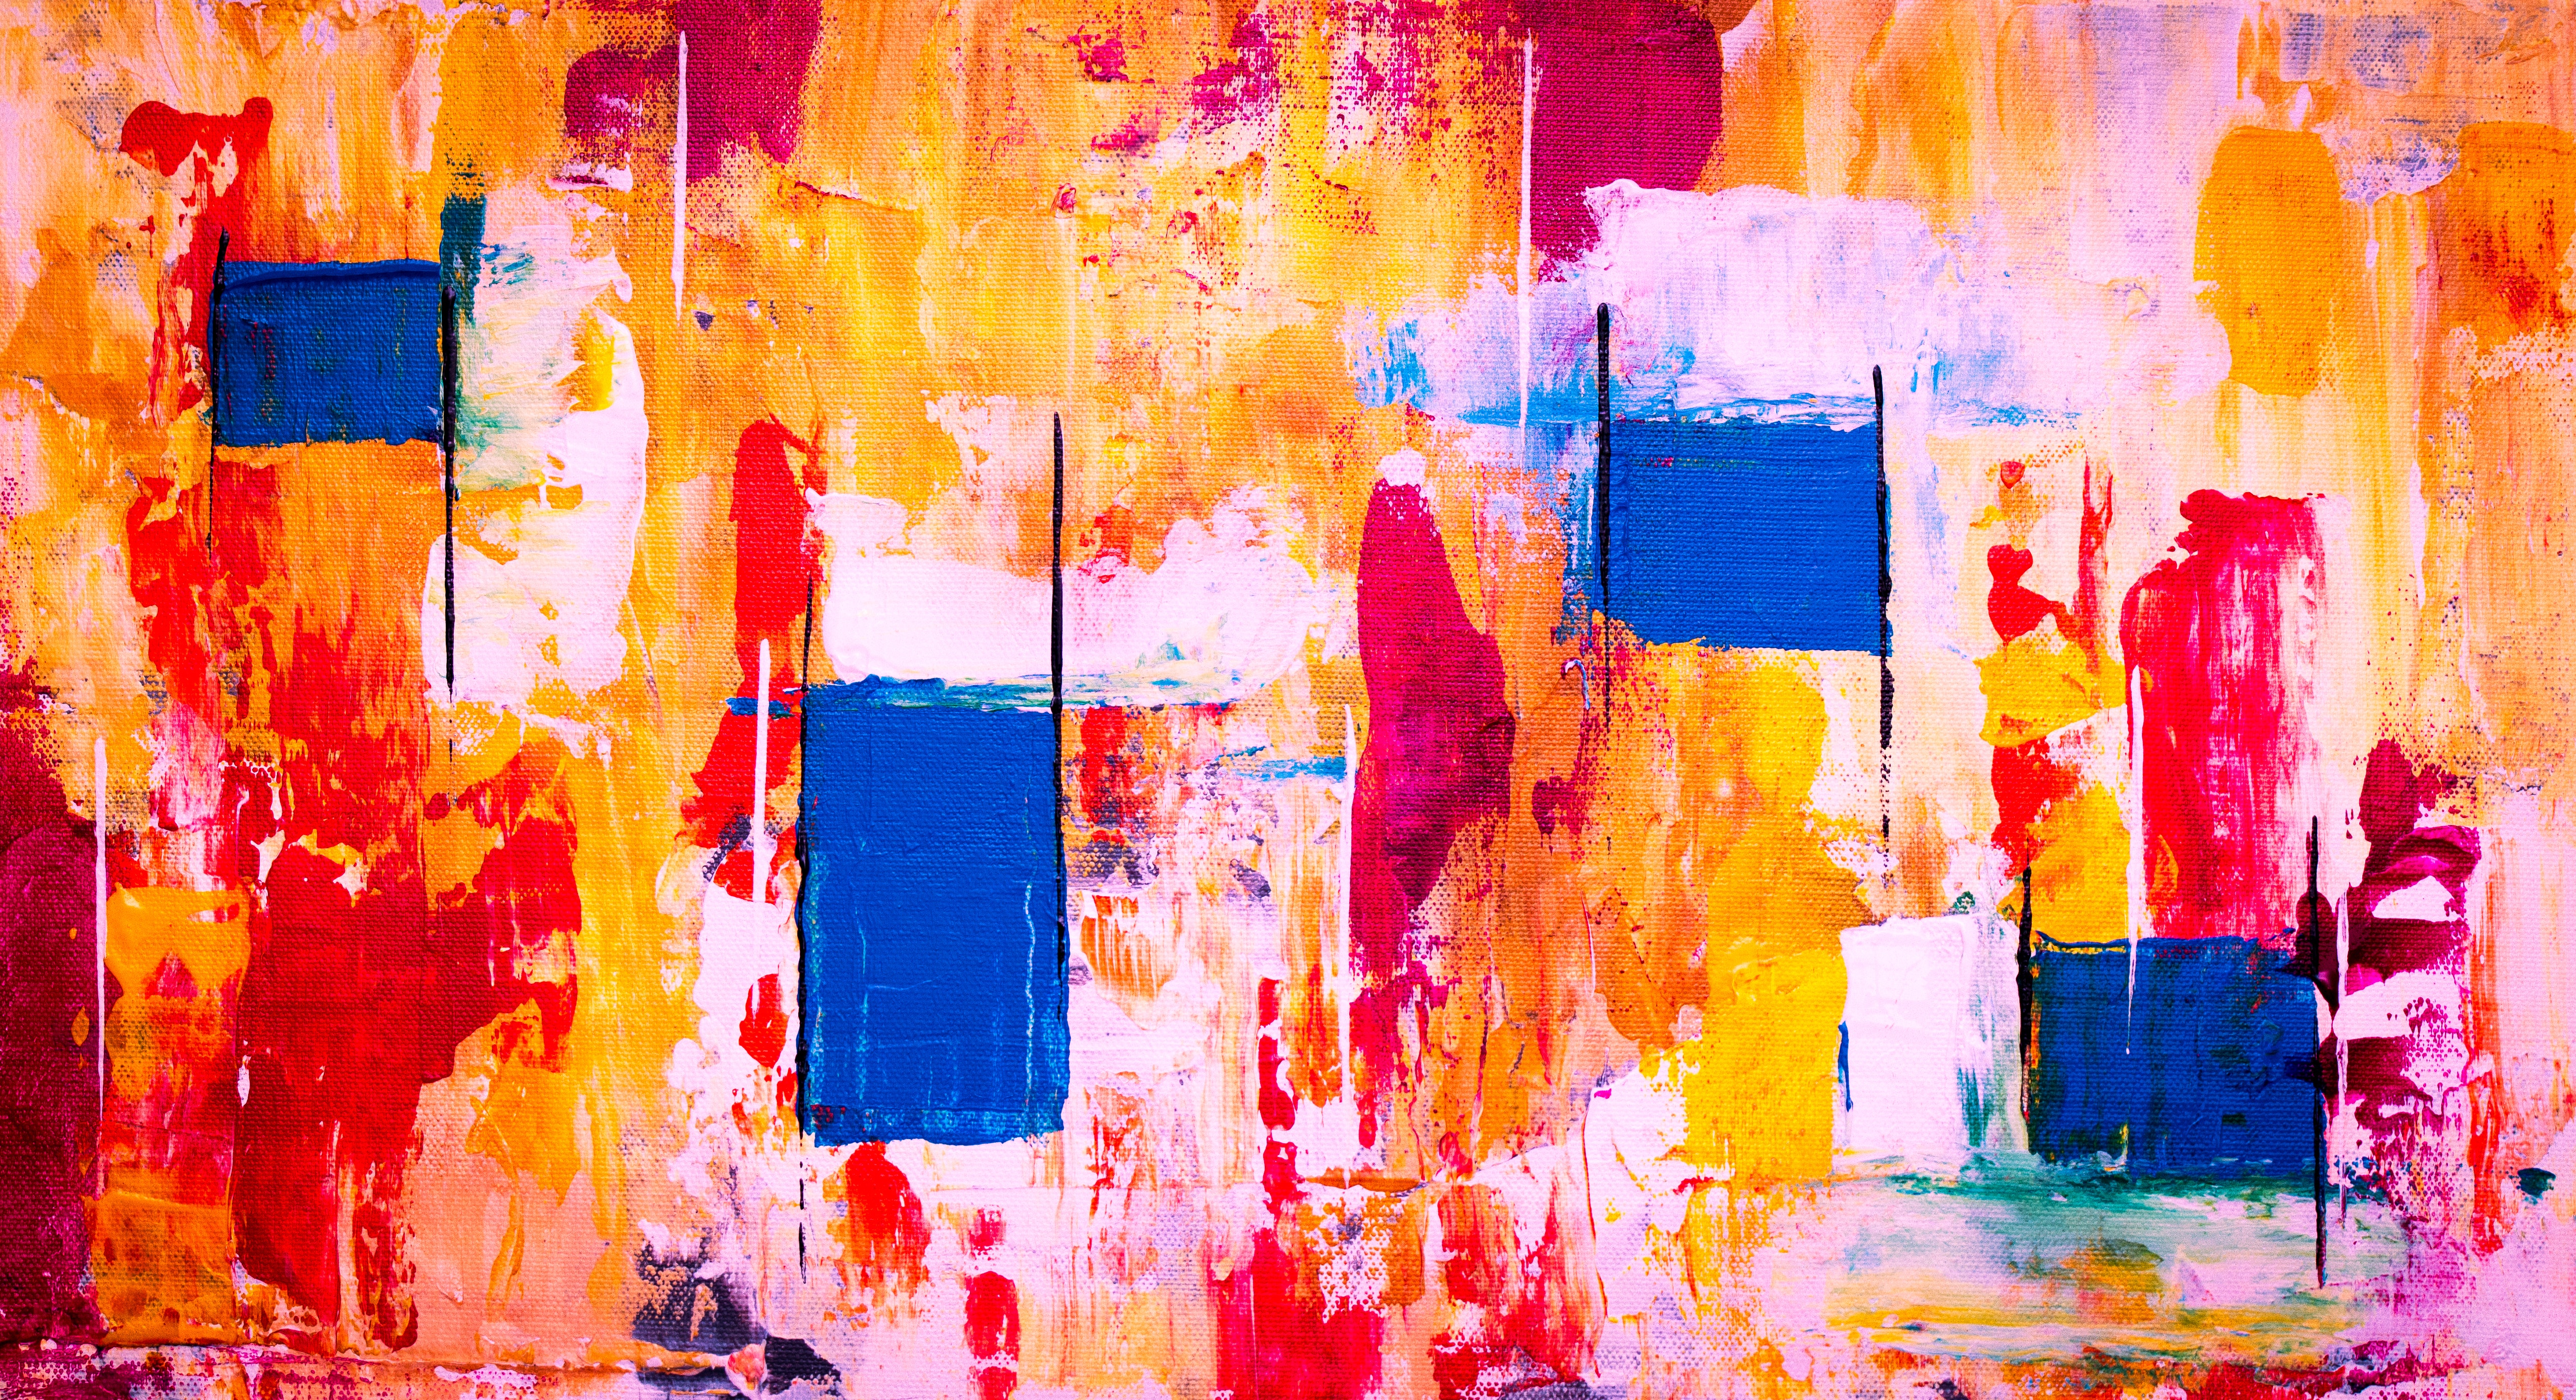
modern art, painting, orange, art, Colorfulness, yellow, visual arts, acrylic paint, line, paint, watercolor paint